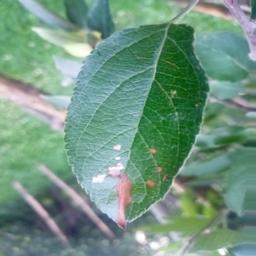
Label: Alternaria